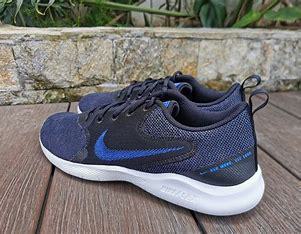
Brand: Nike
Model: Flex Experience Run 10